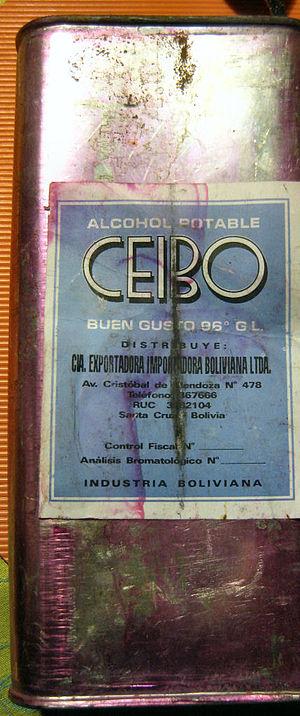
Bouteille métallique d'éthanol (corococo) à 96 degrés.
Le cocoroco est une boisson alcoolisée bolivienne fabriquée à partir de canne à sucre et titrant entre 93° et 120 degré d'alcool.